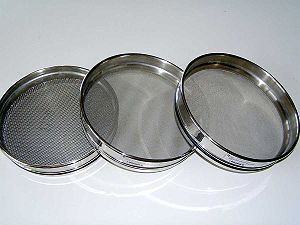
Jordtekstur
Sier til teksturundersøgelse.